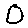
Label: 0